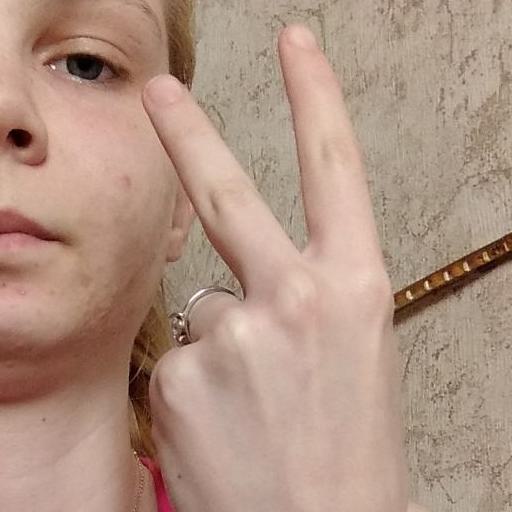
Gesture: peace_inverted